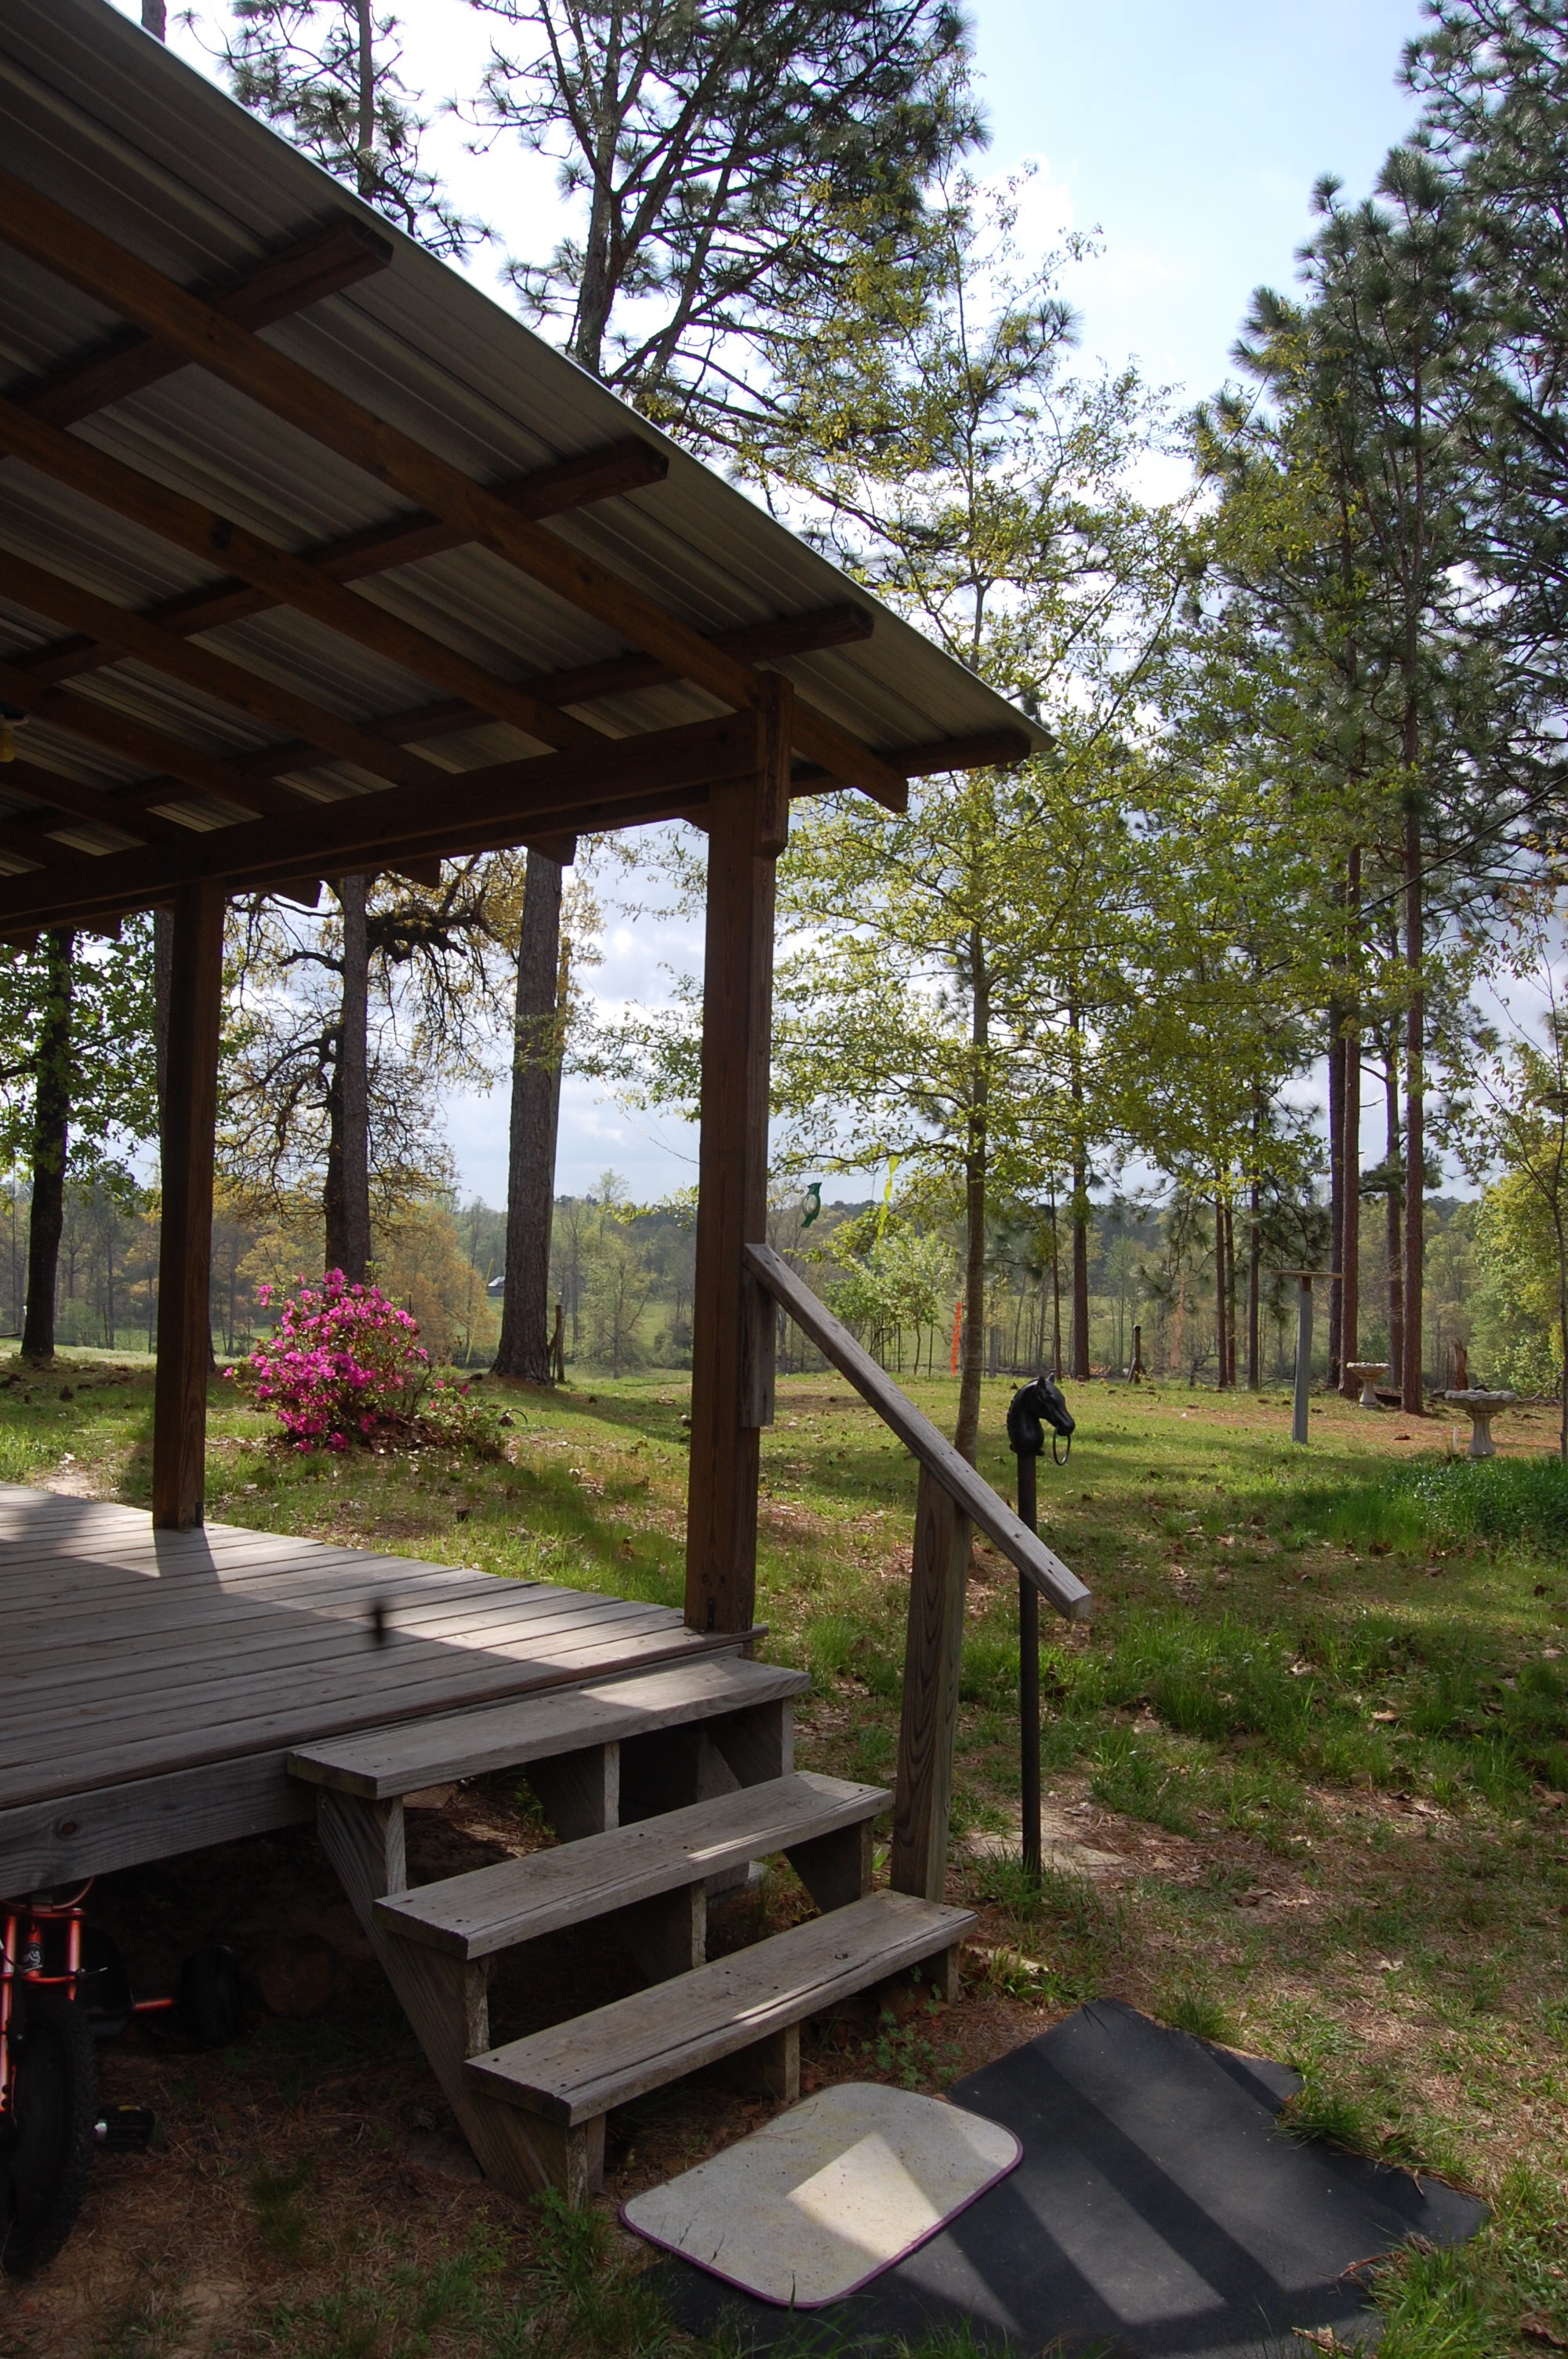
landscape, tree, grass, plant, wood, house, home, country, rustic, porch, walkway, cottage, backyard, american, pavilion, yard, outdoor structure